Nirenberg and Leder experiment

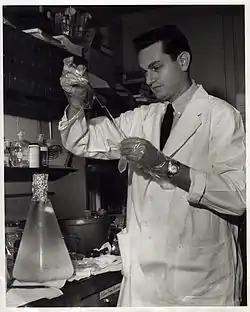
Marshall Nirenberg

The Nirenberg and Leder experiment was a scientific experiment performed in 1964 by Marshall W. Nirenberg and Philip Leder. The experiment elucidated the triplet nature of the genetic code and allowed the remaining ambiguous codons in the genetic code to be deciphered.